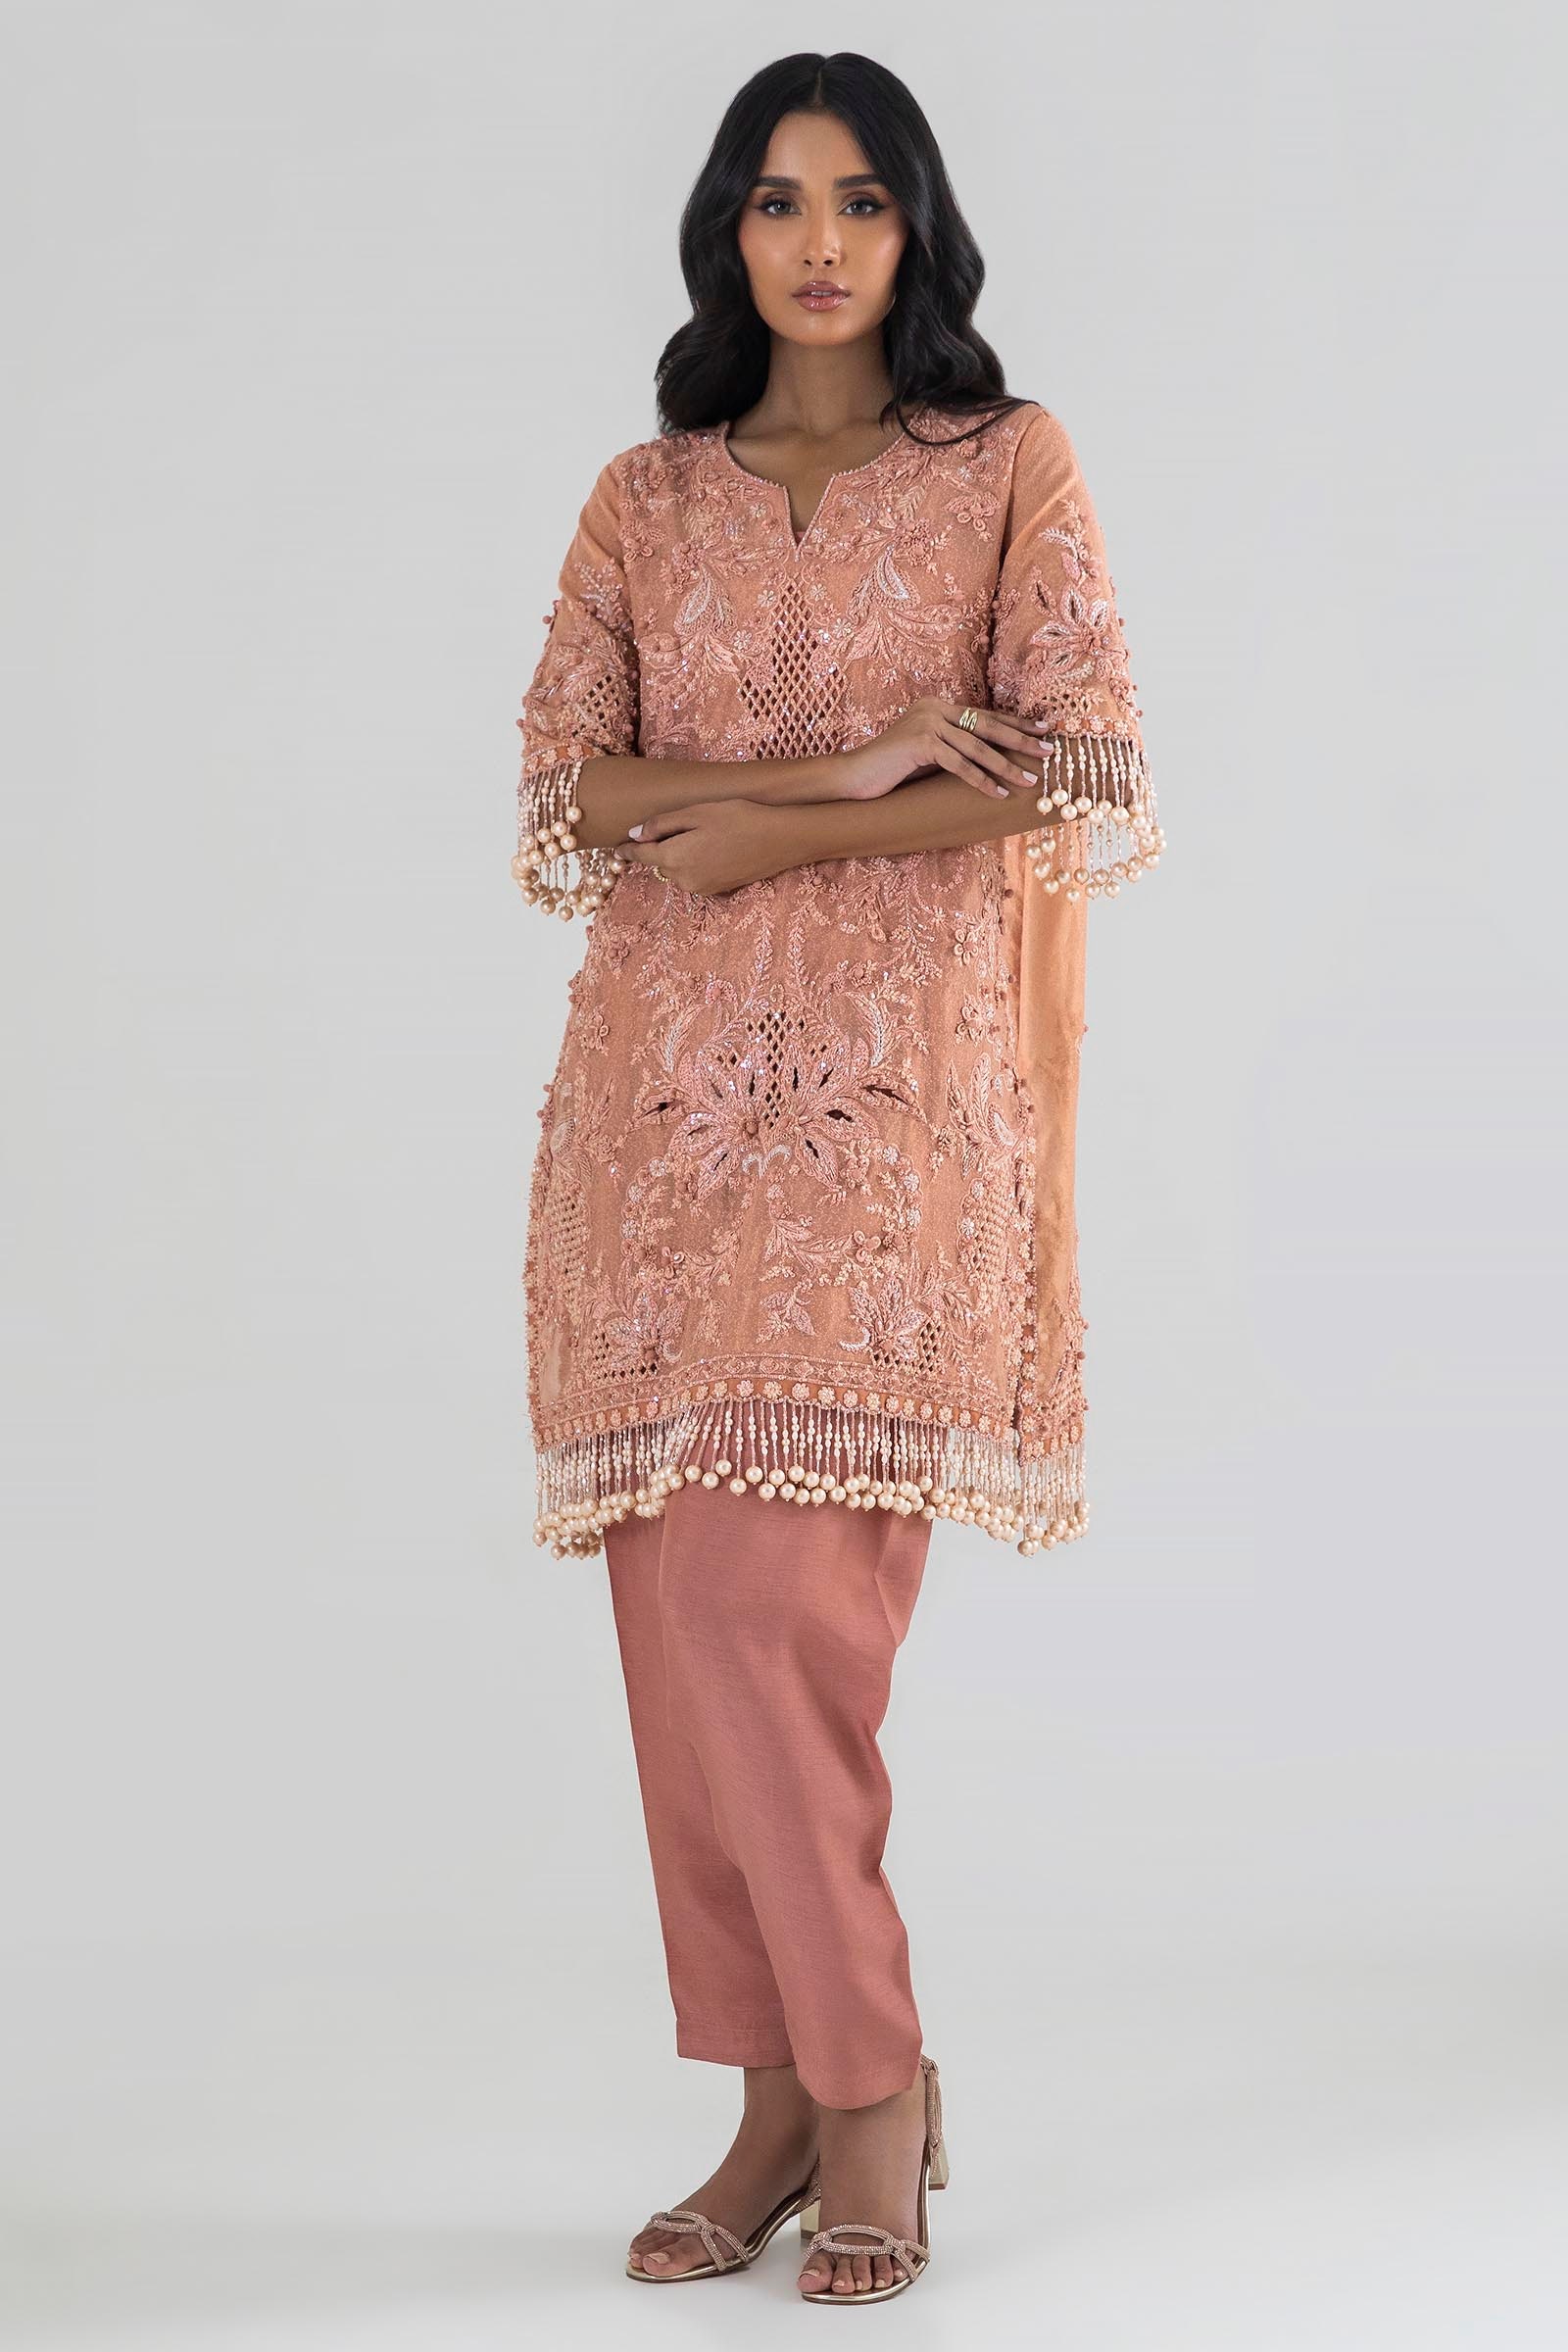
coral pink embroidered chiffon tun